List of mammals of South America

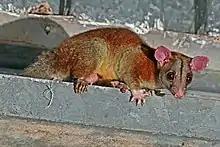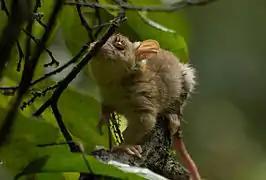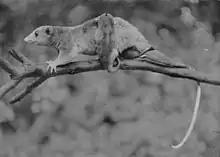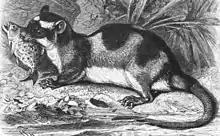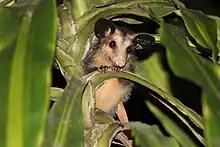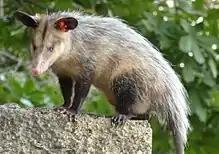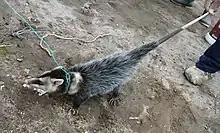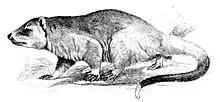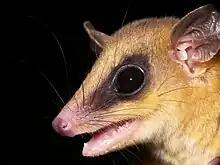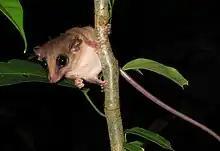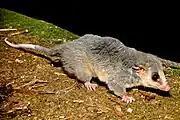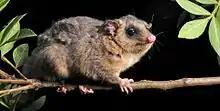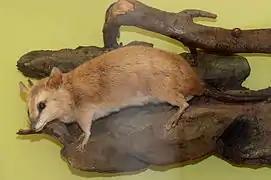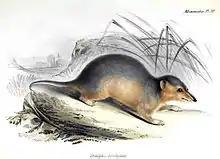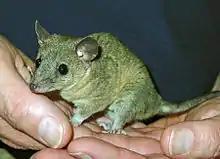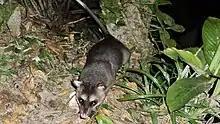
Derby's woolly opossum
Bare-tailed woolly opossum
Woolly opossum("Caluromys" species)
Water opossum
Big-eared opossum
Common opossum
Andean white-eared opossum
Big lutrine opossum
Robinson's mouse opossum
Mouse opossum("Marmosa" species)
Mouse opossum("Marmosa" ("Micoureus") species)
Tate's woolly mouse opossum
Brown four-eyed opossum
Yellow-sided opossum
Gray short-tailed opossum
Gray four-eyed opossum
Elegant fat-tailed mouse opossum
Eastern caenolestid
Monito del monte on bamboo

The infraclass Metatheria includes all living and extinct marsupials, but also includes some related extinct orders of mammals that are no longer considered marsupials, such as Sparassodonta. At least six families of sparassodonts lived in South America prior to the interchange, dominating the niches for large mammalian carnivores.